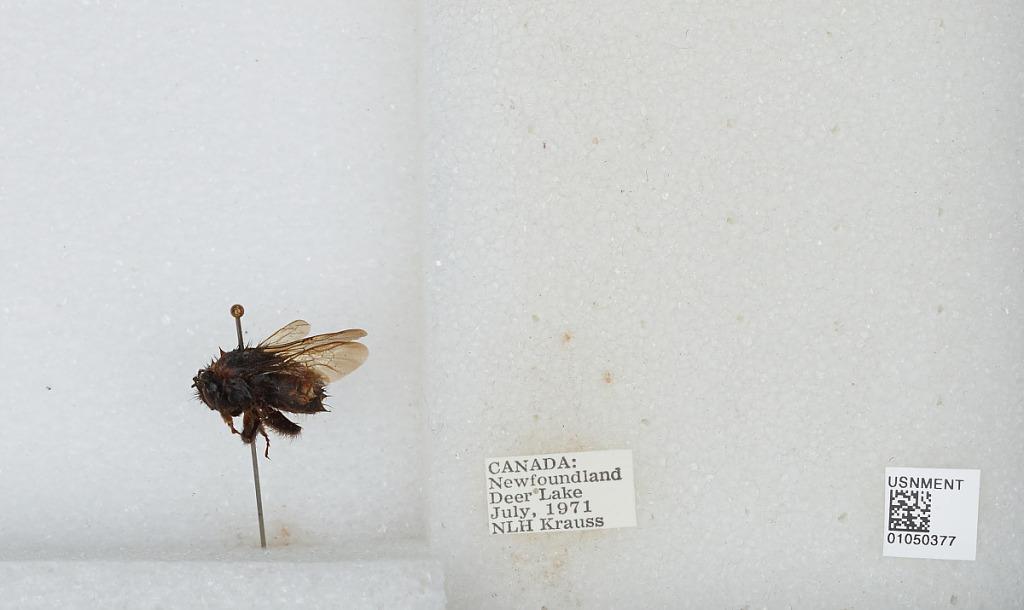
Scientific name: Bombus sp.
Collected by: N. Krauss
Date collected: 1971-7-
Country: Canada
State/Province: Newfoundland and Labrador
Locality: Deer Lake
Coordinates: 49.1793, -57.4316